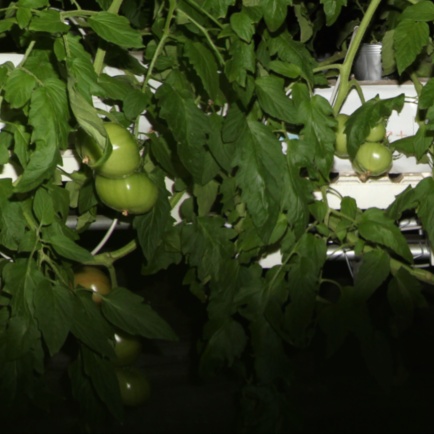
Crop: tomato